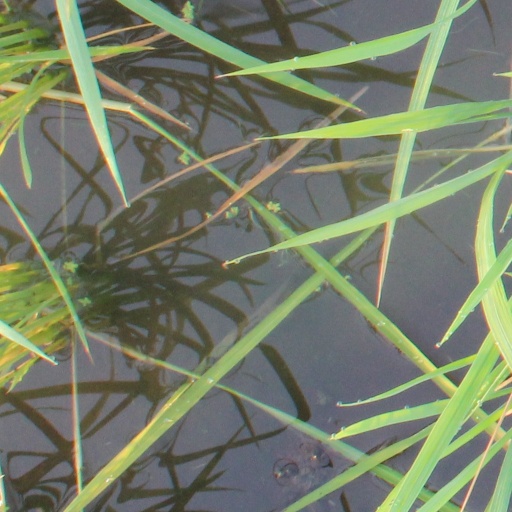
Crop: rice